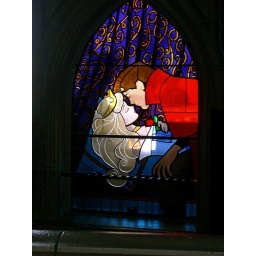
A stained glass window in Sleeping Beauty's Castle: Disneyland Paris (Euro Disney)